Matt Page

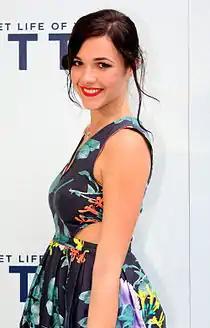
"Sasha and Matt are in love. They're supposed to be together, but life is really tearing them apart, which is really sad." — Demi Harman ("pictured") speaking on Matt and Sasha's doomed relationship.

The show devised a relationship storyline for Matt with Sasha. The two characters were described in Australian magazine "Woman's Day" as "polar opposites from one another". The duo spend time together working on the school election campaign. Sasha was in a relationship with Spencer Harrington (Andrew J Morley) but he is preoccupied with family problems. Sasha helps Matt to write an election speech and he kisses her. Morley told Rebecca Lake of "TV Week" that "the kiss comes as a shock to Sasha but she doesn't push him away. Spencer's not at the forefront of her mind in that moment." The storyline also began a feud between Matt and Spencer, Morley added "he presses Spencer's buttons and tells him about the kiss." Matt's bragging causes Spencer to punch him and break-up with Sasha. They begin dating but Matt begins to feel insecure because he believes that he is not good enough for Sasha. He boasts about the intimate moments he shares with Sasha. When she discovers his betrayal Sasha is left hurt. Matt realises he may lose her and declares his love for her in the hope she will continue their relationship.